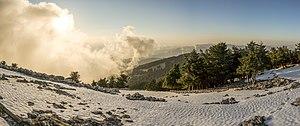
Le mont Aenos ou Ainos est une petite chaîne montagneuse de Céphalonie, une île Ionienne de Grèce. Elle est le prolongement de la chaîne montagneuse du Pinde qui commence en Serbie et traverse l'Albanie. Le point culminant en est le Mégas Sorós à 1 628 m d'altitude. Le parc national du mont Ainos, créé en 1962, suit la ligne des crêtes de la montagne.